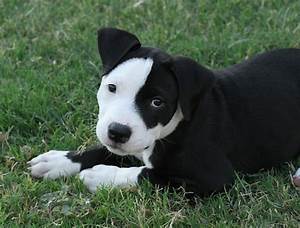
Label: dog